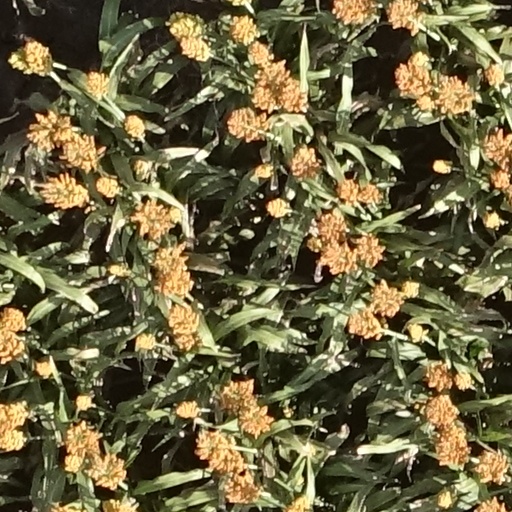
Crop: sorghum